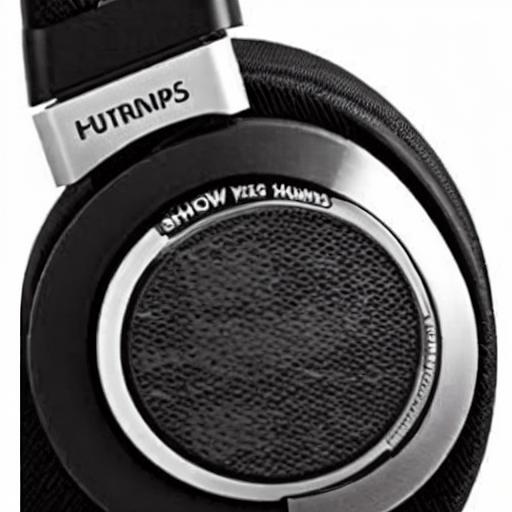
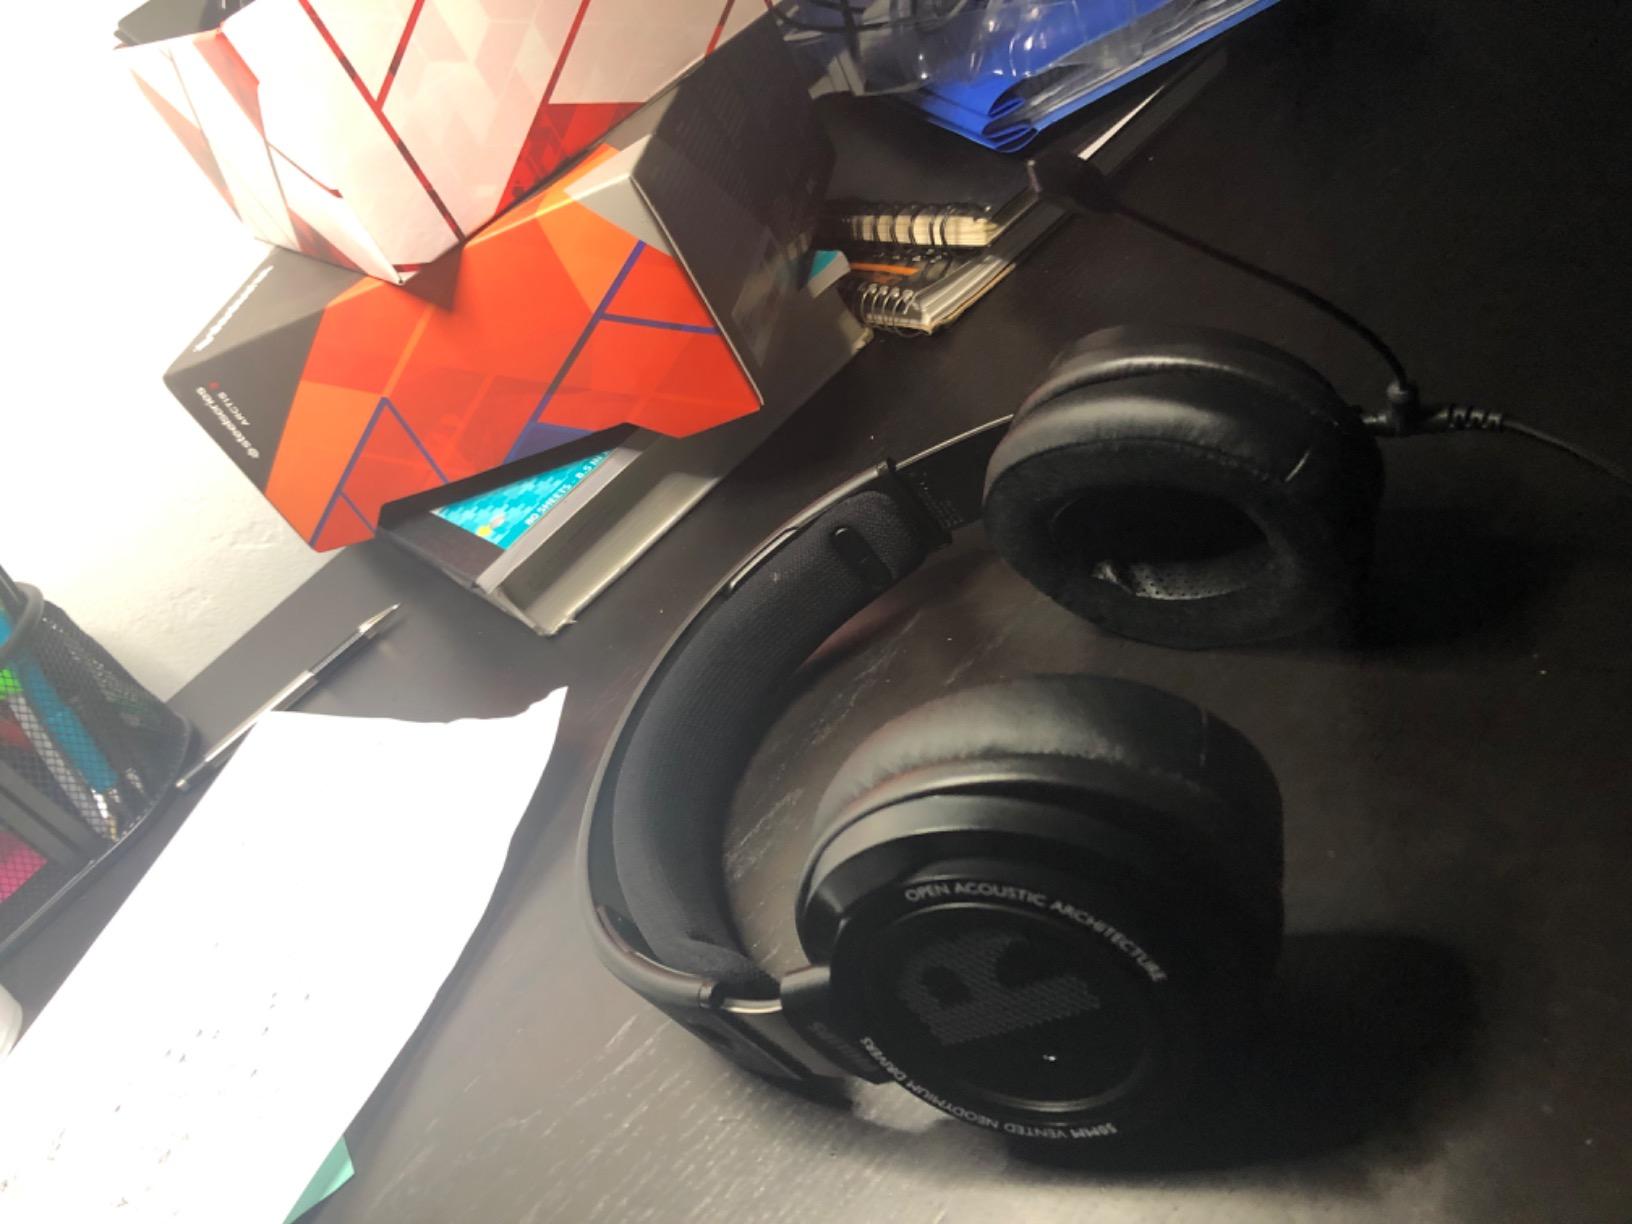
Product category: headphones
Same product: no